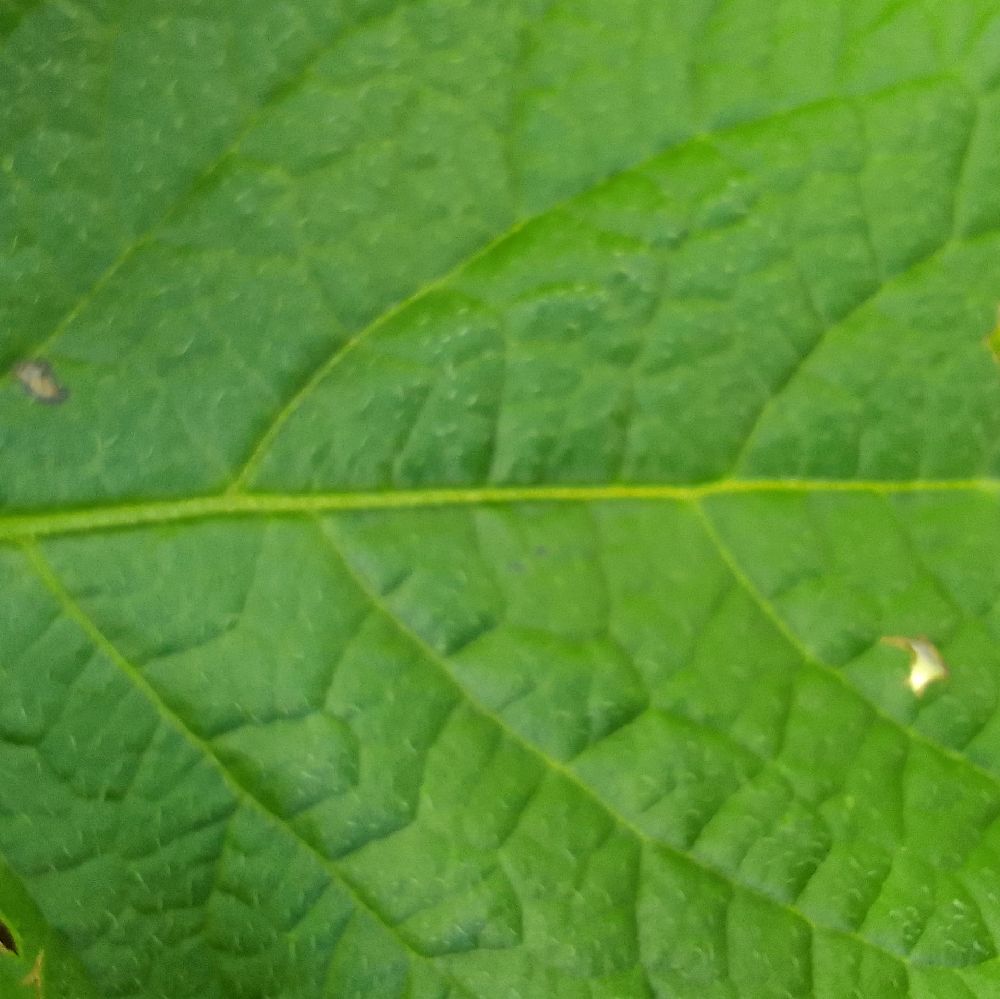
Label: Healthy